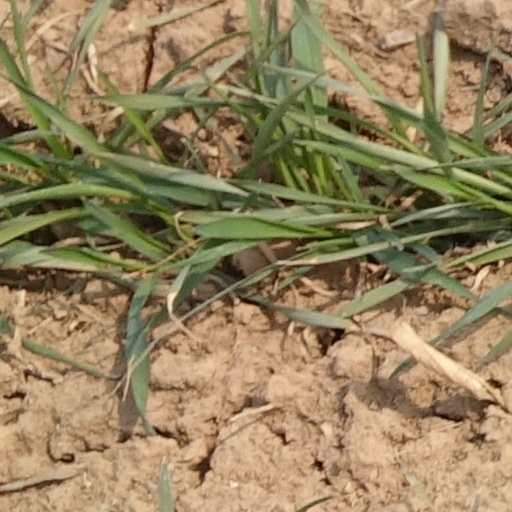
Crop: wheat